William Oxberry

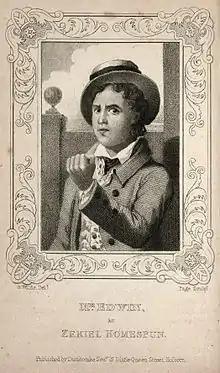
Illustration from "Oxberry's Dramatic Biography and Histrionic Anecdotes", 1825–1826

He also edited "The New English Drama", consisting of 113 plays, with prefatory remarks, in 22 vols. 1818–24; and wrote "The Actress of All Work", played in Bath on 8 May 1819, in which Elizabeth Rebecca Edwin assumed half a dozen different characters. He converted "He would be a Soldier" of Pilon into "The High Road to Success", and produced it at the Olympic. He was responsible for an adaptation of Walter Scott's "Marmion", played at an outlying theatre. For a short period he edited the "Monthly Mirror", to which, and to "The Cabinet", he contributed fugitive pieces.